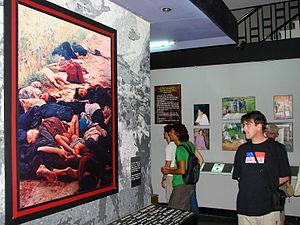
Le massacre de Mỹ Lai est un crime de guerre américain — au cours de la guerre du Viêt Nam — qui a fait entre 347 et 504 morts civils dans la république du Viêt Nam, le 16 mars 1968. Il est commis par des soldats de l'armée de terre américaine : la compagnie C, 1ᵉʳ bataillon, 20ᵉ régiment d'infanterie, 11ᵉ brigade, 23ᵉ division d'infanterie. Les victimes sont des hommes, des femmes, des enfants et des nourrissons. Certaines femmes sont violées en groupe et leurs corps mutilés.
Ronald L. Haeberle est un photographe de l'armée américaine né en 1941 à Cleveland.